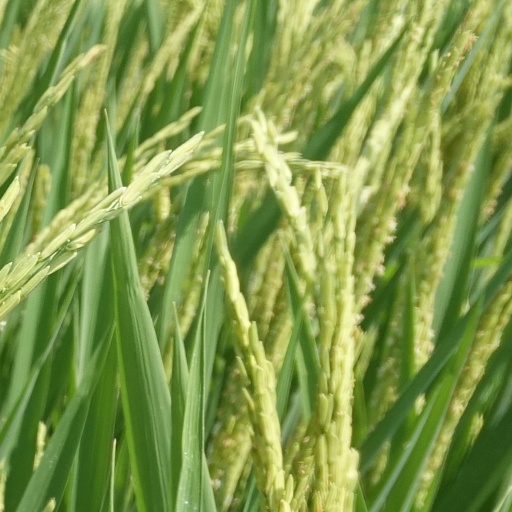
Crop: rice